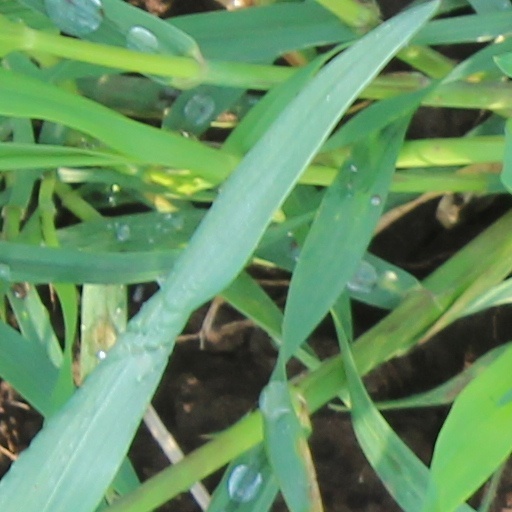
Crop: wheat